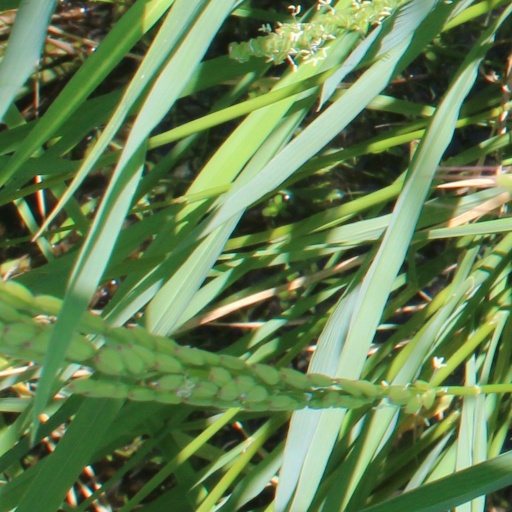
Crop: rice